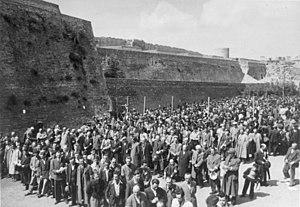
Le camp de concentration de Sajmište était un camp de concentration nazi en fonction durant la Seconde Guerre mondiale sur le territoire de l'État indépendant de Croatie, dans la banlieue de Belgrade. Ce camp fut créé en décembre 1941 et fermé en septembre 1944.